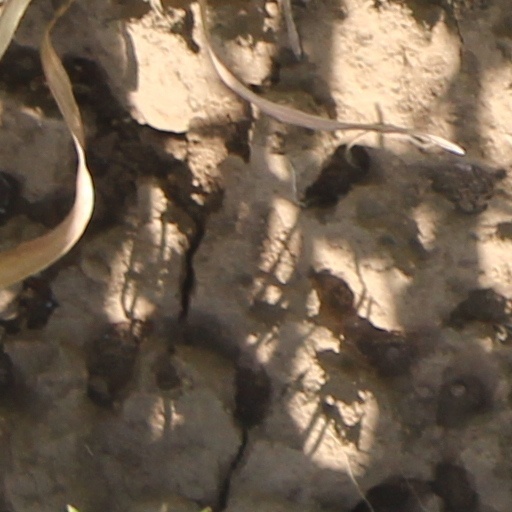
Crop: wheat